Shetland Women's Suffrage Society

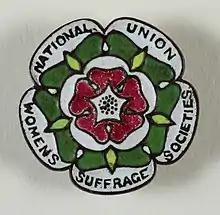
Suffrage Campaigning- National Union of Women's Suffrage Societies (NUWSS)1908-1918 (23070340306)

The Shetland Women's Suffrage Association was an organisation involved in campaigning for women’s suffrage, based in Shetland.